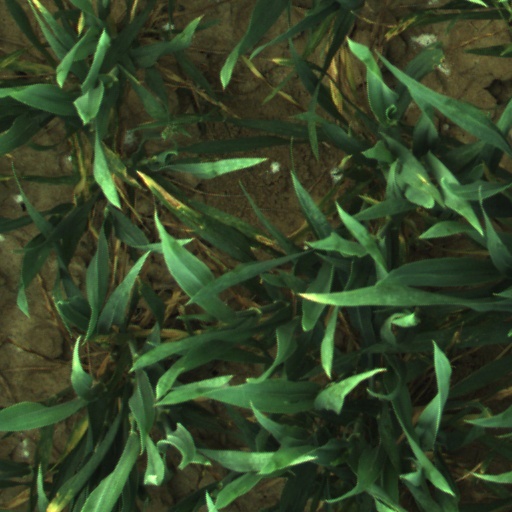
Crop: wheat